Shake it Up Australia Foundation

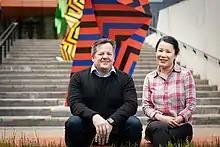
Professor Andrew Hill and Lesley Chang at La Trobe University

Shake it Up committed funding to Professor Andrew Hill and Dr Lesley Cheng at La Trobe University to test the power of extracellular vesicles or cell particles, to detect Parkinson's via a simple blood test. The biological clue the test is looking for relates to the bloods 'appetite' for blood, as patient's with Parkinson's disease have white blood cells which consumes oxygen four times faster than normal cells. They are assessing whether this biomarker can be collected to determine a patient's neurological status. Researchers used blood samples from The Australian Parkinson's Disease Registry to determine whether biomarkers could be detected in both early onset and advanced patients who have taken medication for upwards of 5 years. Human trials of this test, which picks up on a key biological biomarker found in the blood of Parkinson's patients, delivered a 95% accuracy rate.